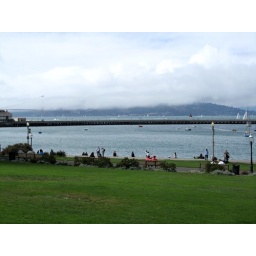
fog hanging over the golden gate bridge